UK railway signalling

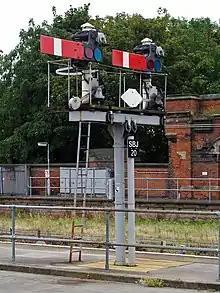
Splitting signals

Although British railway operation is based on the block principle whereby only one train is allowed in a signal section, there are situations when another train must enter the section, and permissive signals are used to control that movement. There are three types of permissive semaphore: calling-on, shunt-ahead, and warning signals. Today, all three look broadly the same; they are shaped like a normal semaphore stop signal, though only about two-thirds of the size, and are painted red with a white horizontal band running centrally along them. When "on", they show a small red or white light, and when "off", they display a small green light and an illuminated 'C', 'S' or 'W', depending on their function.